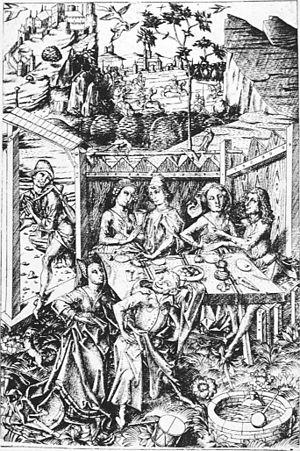
Le Maître E. S. est un graveur, orfèvre et dessinateur allemand anonyme du gothique tardif, né vers 1420 et mort vers 1468, actif dans la région du Rhin supérieur.